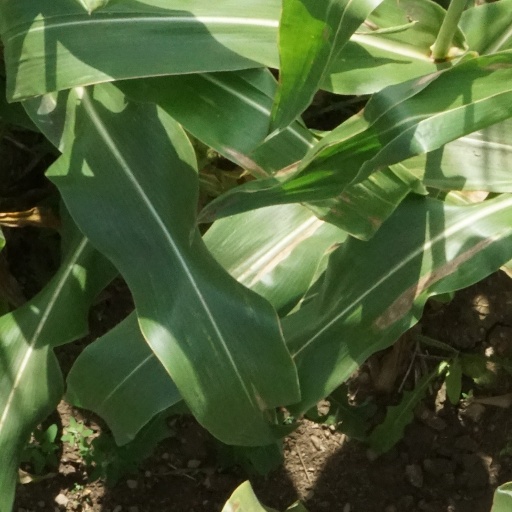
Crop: maize; corn